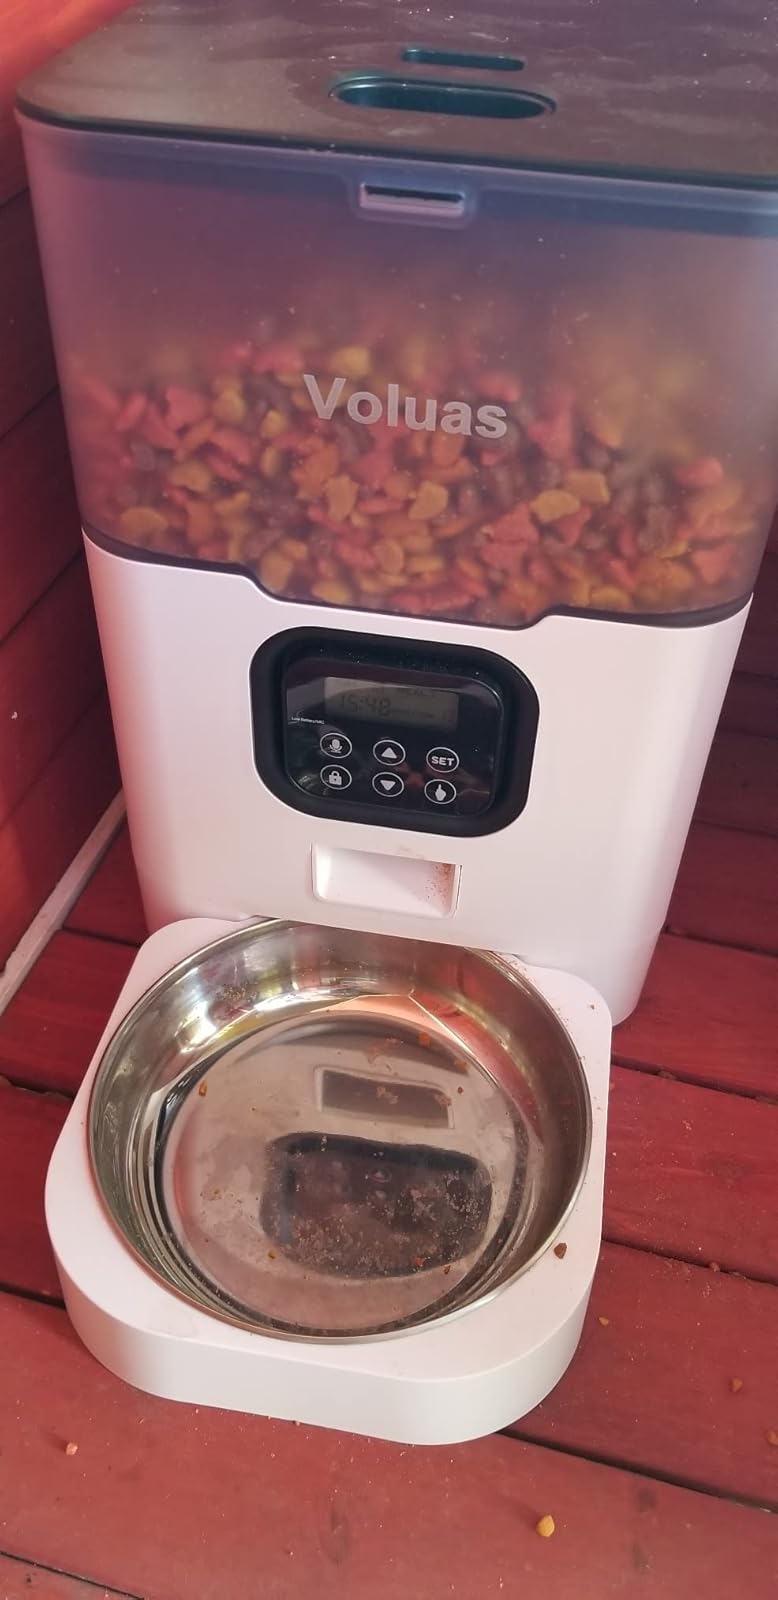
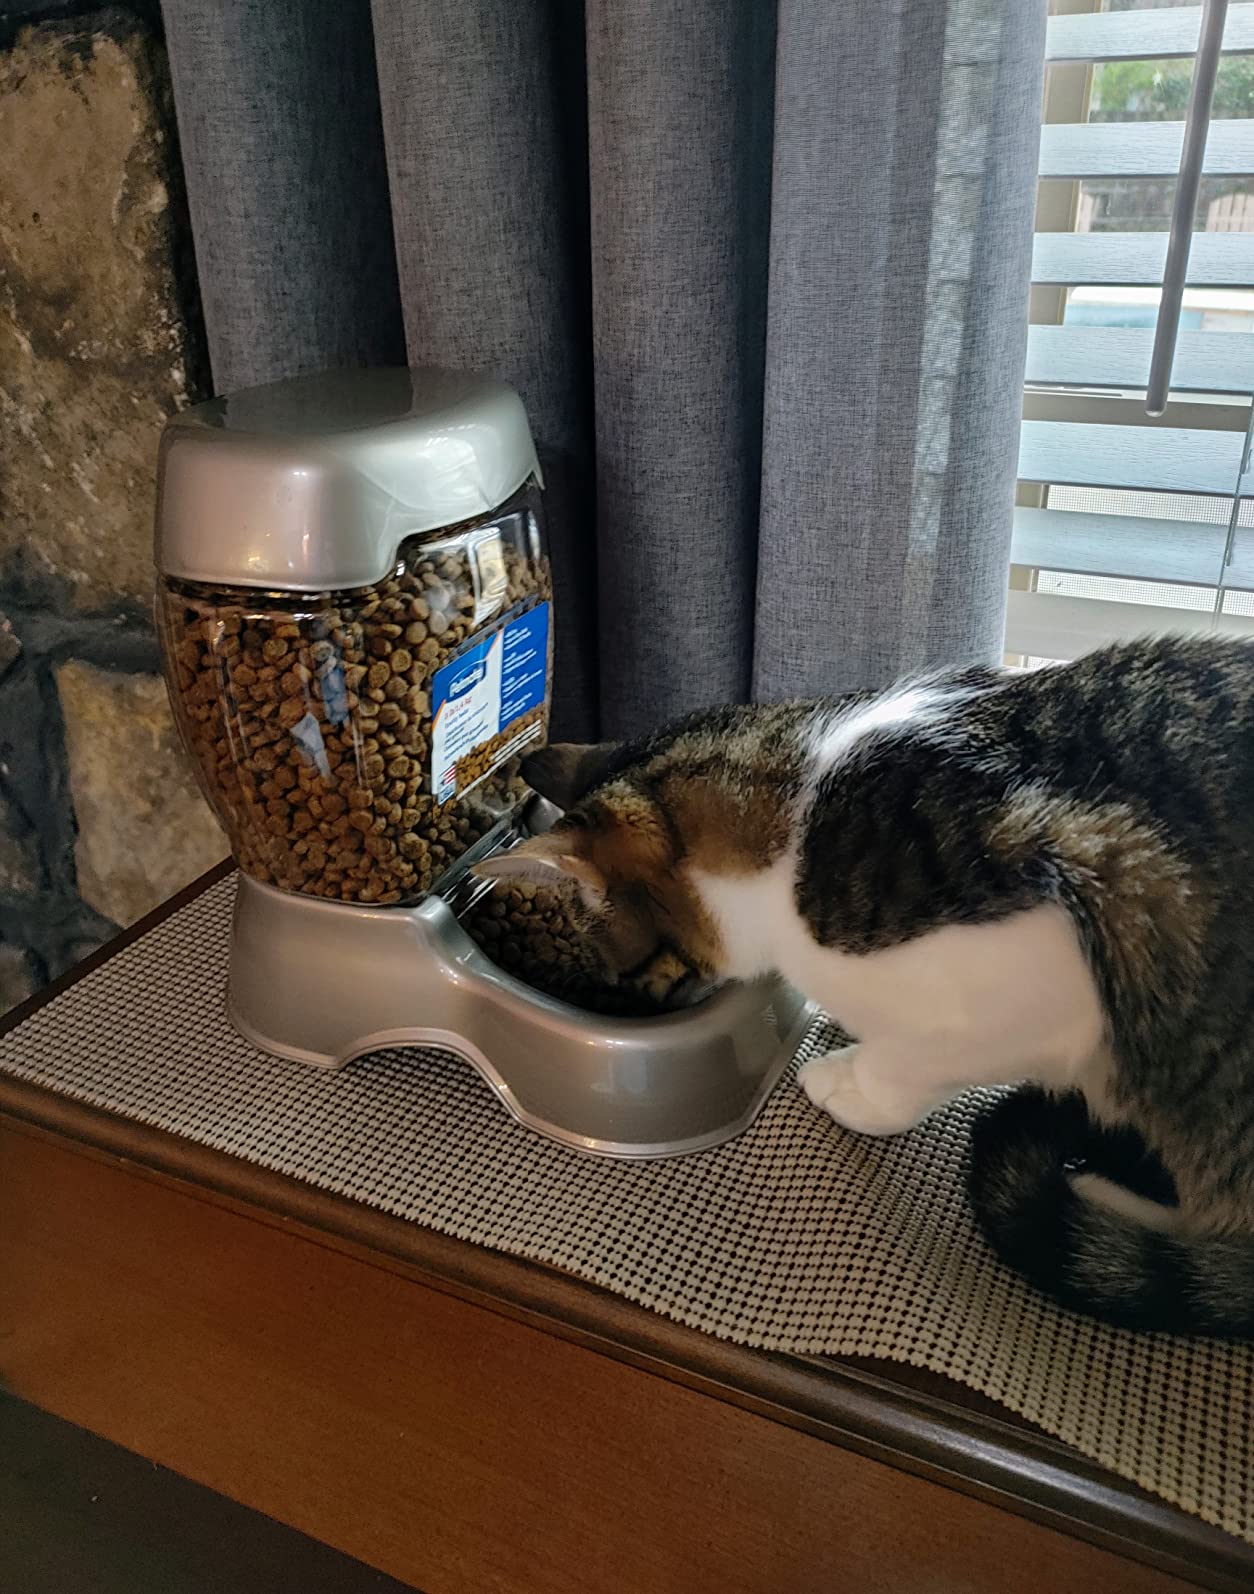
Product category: items_feeder
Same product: no